Sigríður Tómasdóttir

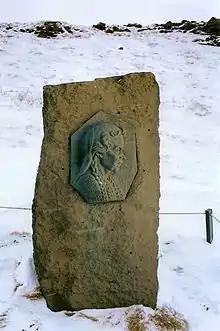

Sigríður Tómasdóttir (1871–1957) was an Icelandic environmentalist whose activism helped preserve Gullfoss waterfalls, protecting it from industrialization. She is widely seen as Iceland's first environmentalist and is memorialized on a sculpture near Gullfoss.